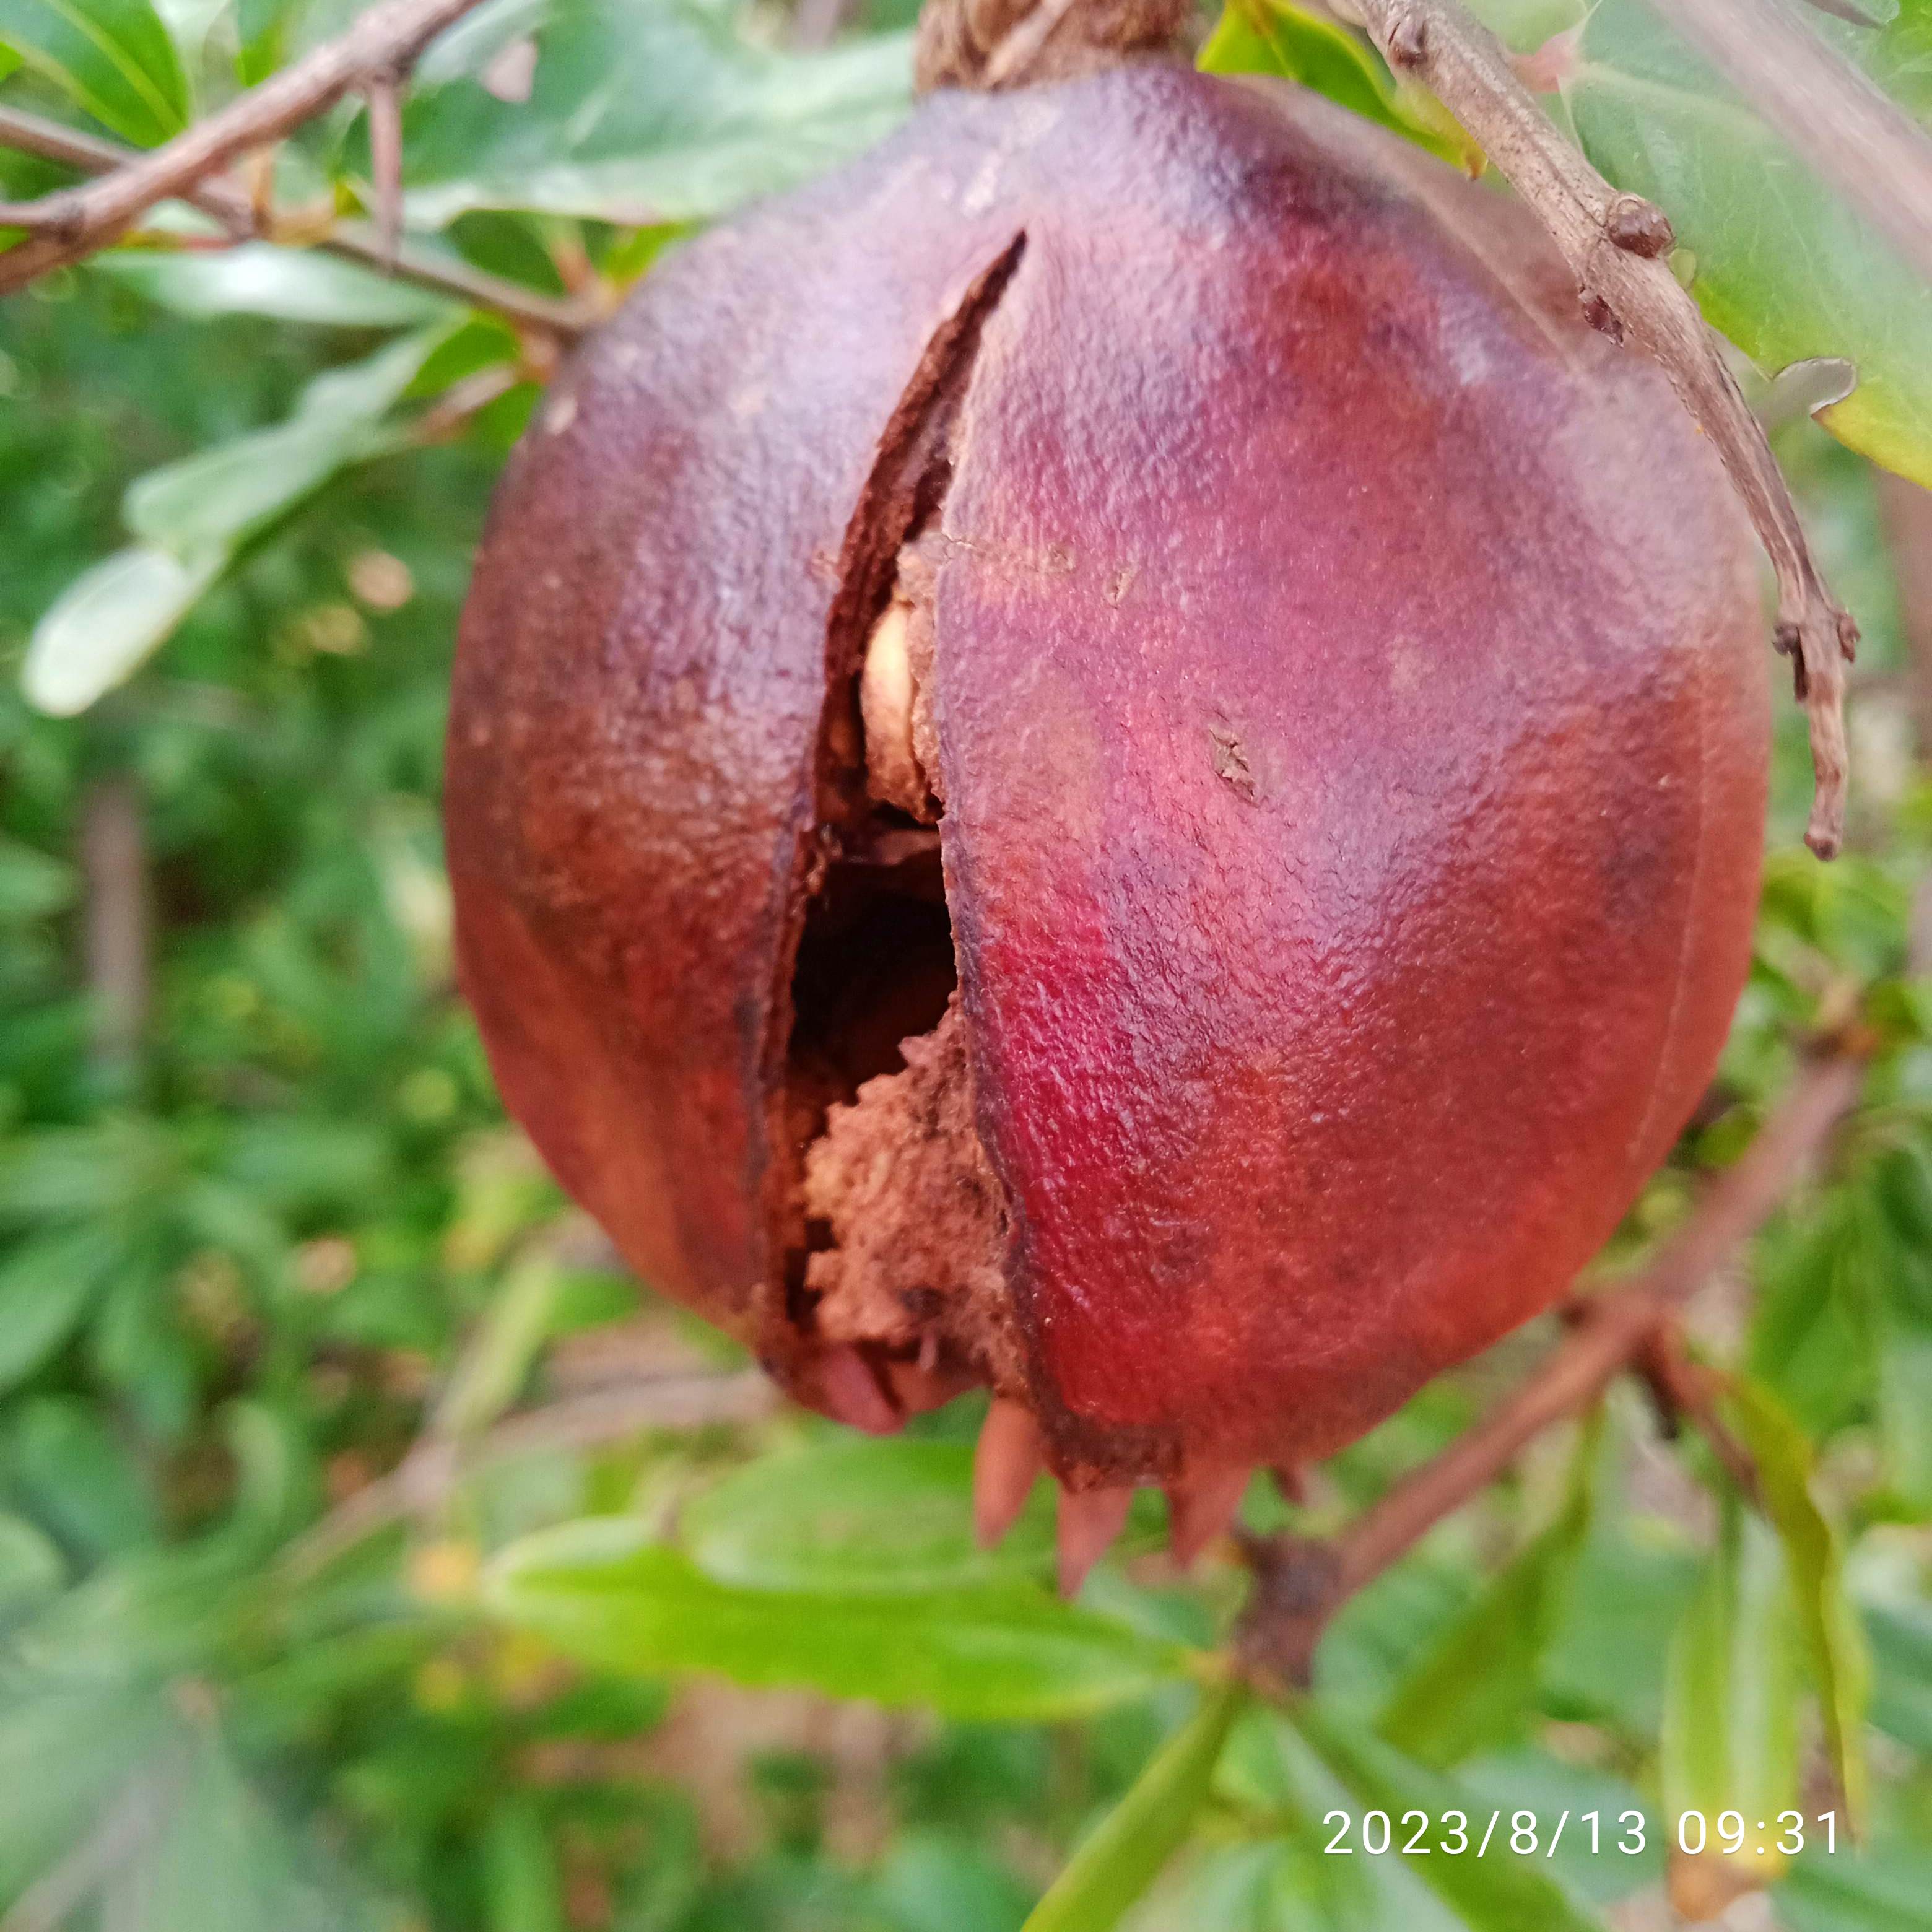
Label: Bacterial_Blight